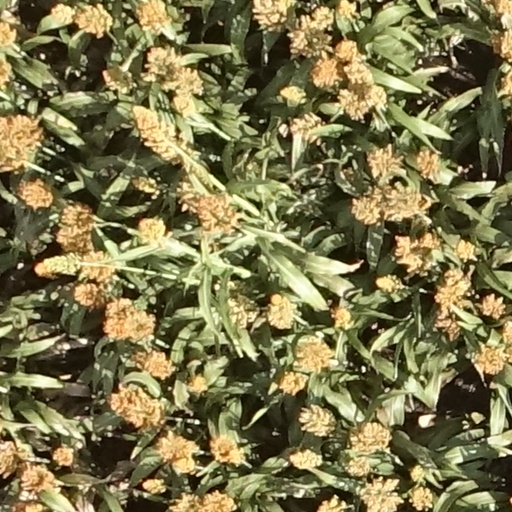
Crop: sorghum